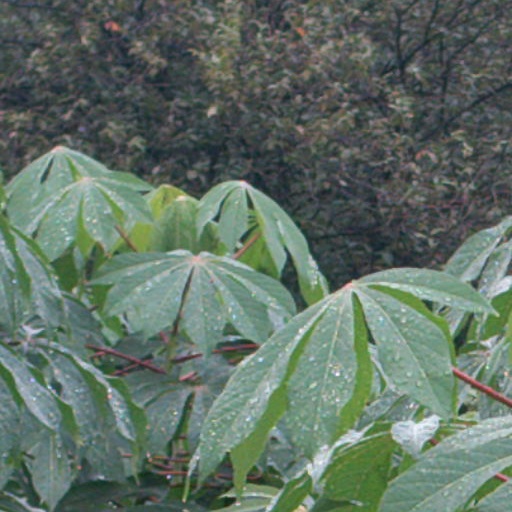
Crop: cassava